Kassel-Wilhelmshöhe station

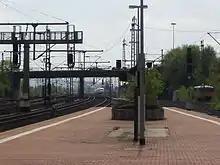
Southern end of the platform, behind an ICE departs

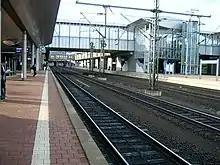
Platform in Kassel-Wilhelmshöhe

The design of the station comes an architectural competition in 1981. This was the first competition to design a station organised by Deutsche Bundesbahn in around 30 years.